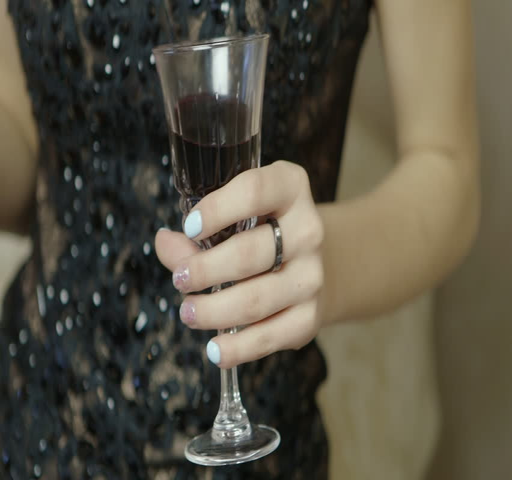
glass of red wine in hand of the girl